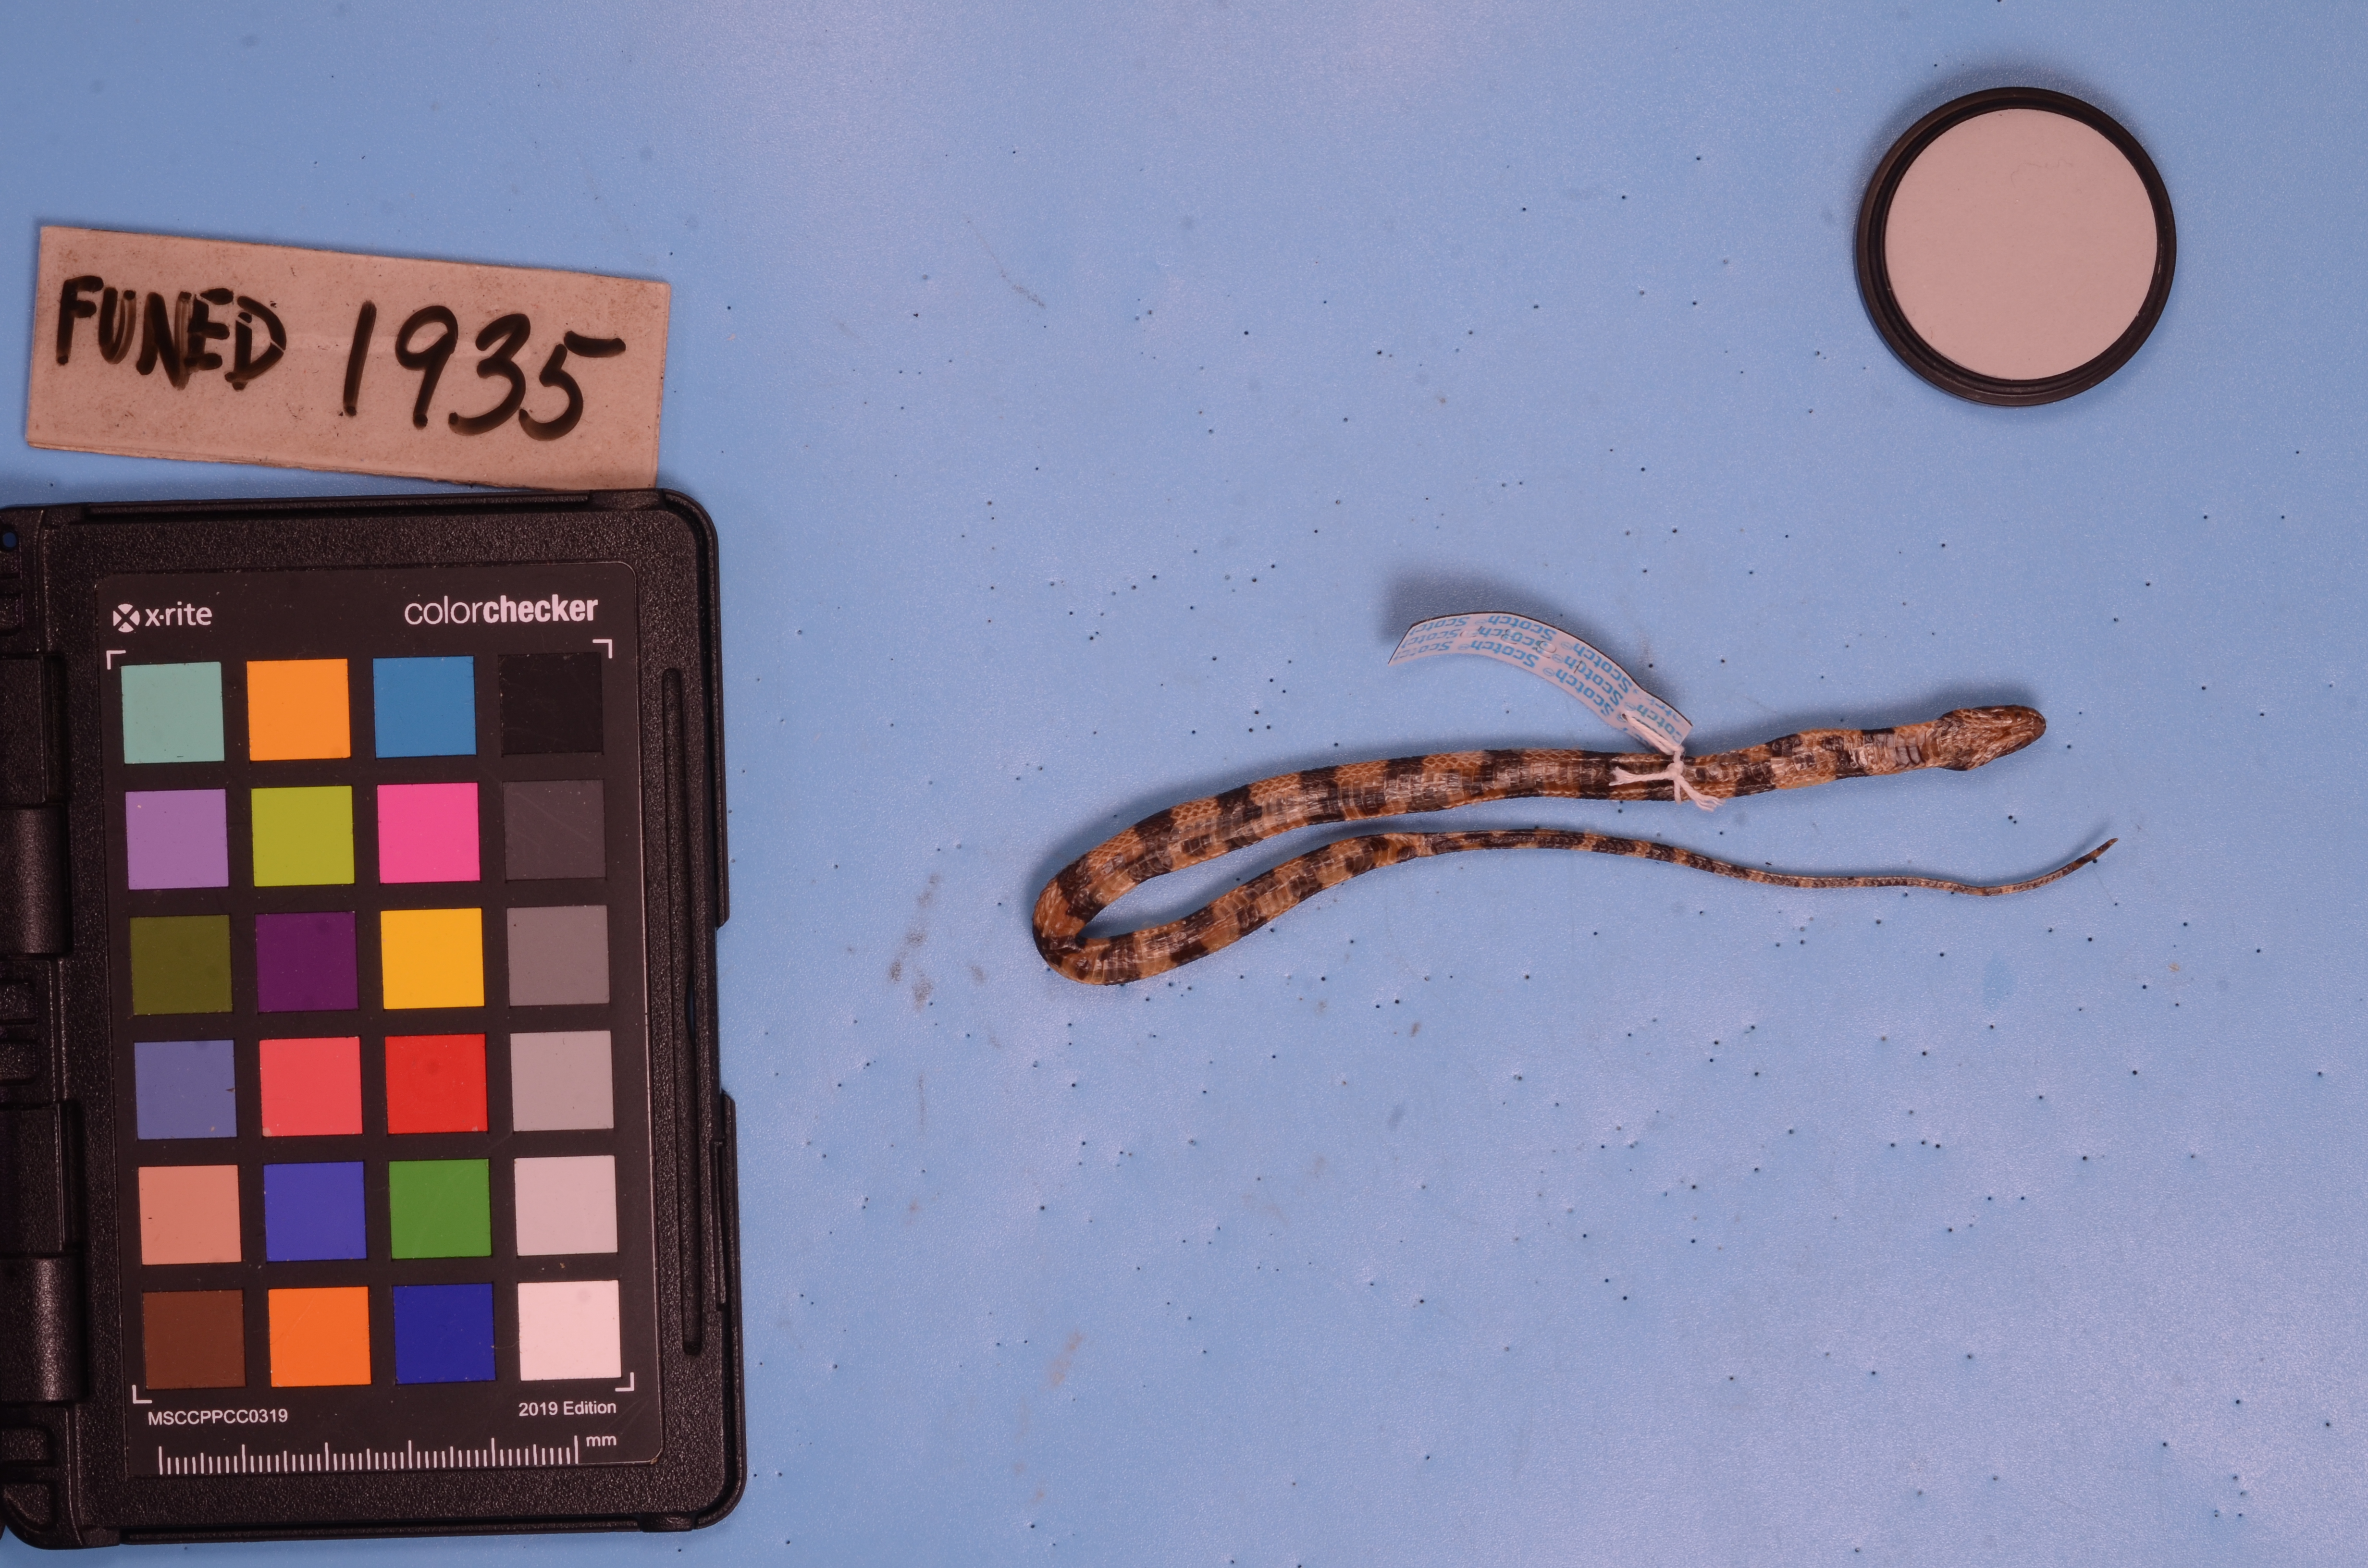
Species: Helicops angulatus
View: ventral
Mimicry status: mimic